Police

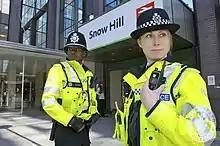
Uniformed police officers of the West Midlands Police

Modern policing influenced by the British model of policing established in 1829 based on the Peelian principles began emerging in the United States in the mid-19th century, replacing previous law enforcement systems based primarily on night watch organizations. Cities began establishing organized, publicly funded, full-time professional police services. In Boston, a day police consisting of six officers under the command of the city marshal was established in 1838 to supplement the city's night watch. This paved the way for the establishment of the Boston Police Department in 1854. In New York City, law enforcement up to the 1840s was handled by a night watch as well as city marshals, municipal police officers, and constables. In 1845, the New York City Police Department was established. In Philadelphia, the first police officers to patrol the city in daytime were employed in 1833 as a supplement to the night watch system, leading to the establishment of the Philadelphia Police Department in 1854.